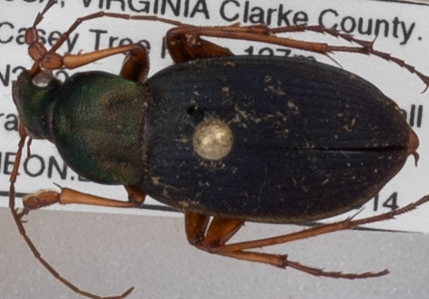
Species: Chlaenius aestivus
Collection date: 2022-06-14
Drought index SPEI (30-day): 0.03
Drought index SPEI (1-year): -0.03
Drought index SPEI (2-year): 0.54